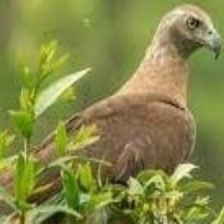
Species: GREY HEADED FISH EAGLE
Scientific name: ICHTHYOPHAGA ICHTHYAETUS